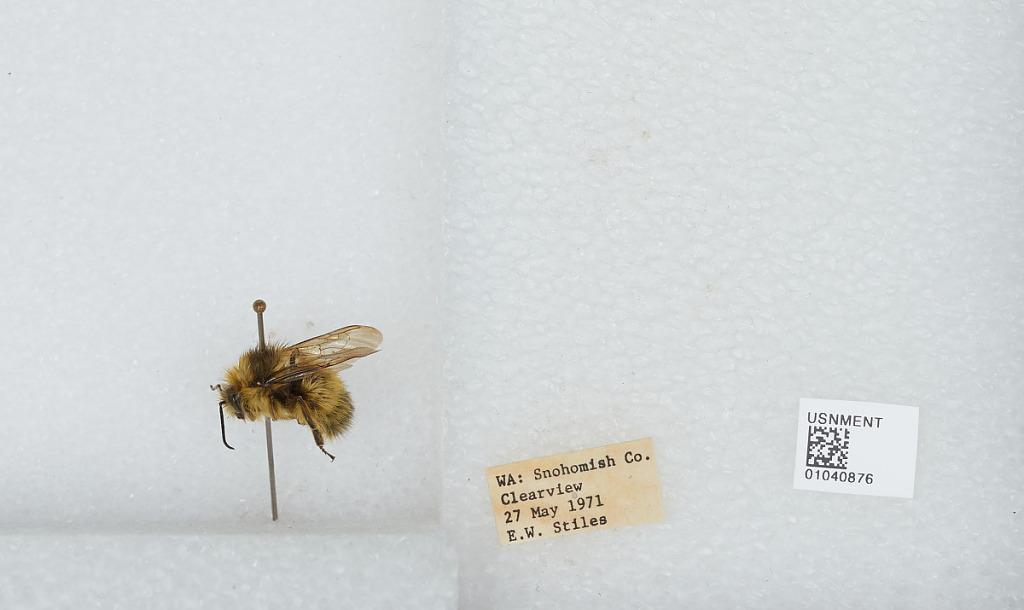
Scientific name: Bombus (Pyrobombus) sitkensis Nylander
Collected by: E. Stiles
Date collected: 1971-5-27
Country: United States
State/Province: Washington
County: Snohomish
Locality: Clearview
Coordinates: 47.8292, -122.145